Clovis I

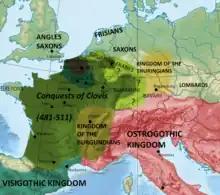
Conquests of Clovis between 481 and 511

Prior to the battle, Clovis did not enjoy the support of the Gallo-Roman clergy, so he proceeded to pillage the Roman territory, including the churches. The Bishop of Reims requested Clovis return everything taken from the Church of Reims; the young king aspired to establish cordial relationships with the clergy, so he returned a valuable ewer taken from the church. Despite his position, some Roman cities refused to yield to the Franks, namely Verdun ‒ which surrendered after a brief siege ‒ and Paris, which stubbornly resisted a few years, perhaps as many as five. He made Paris his capital and established an abbey dedicated to Saints Peter and Paul on the south bank of the Seine.